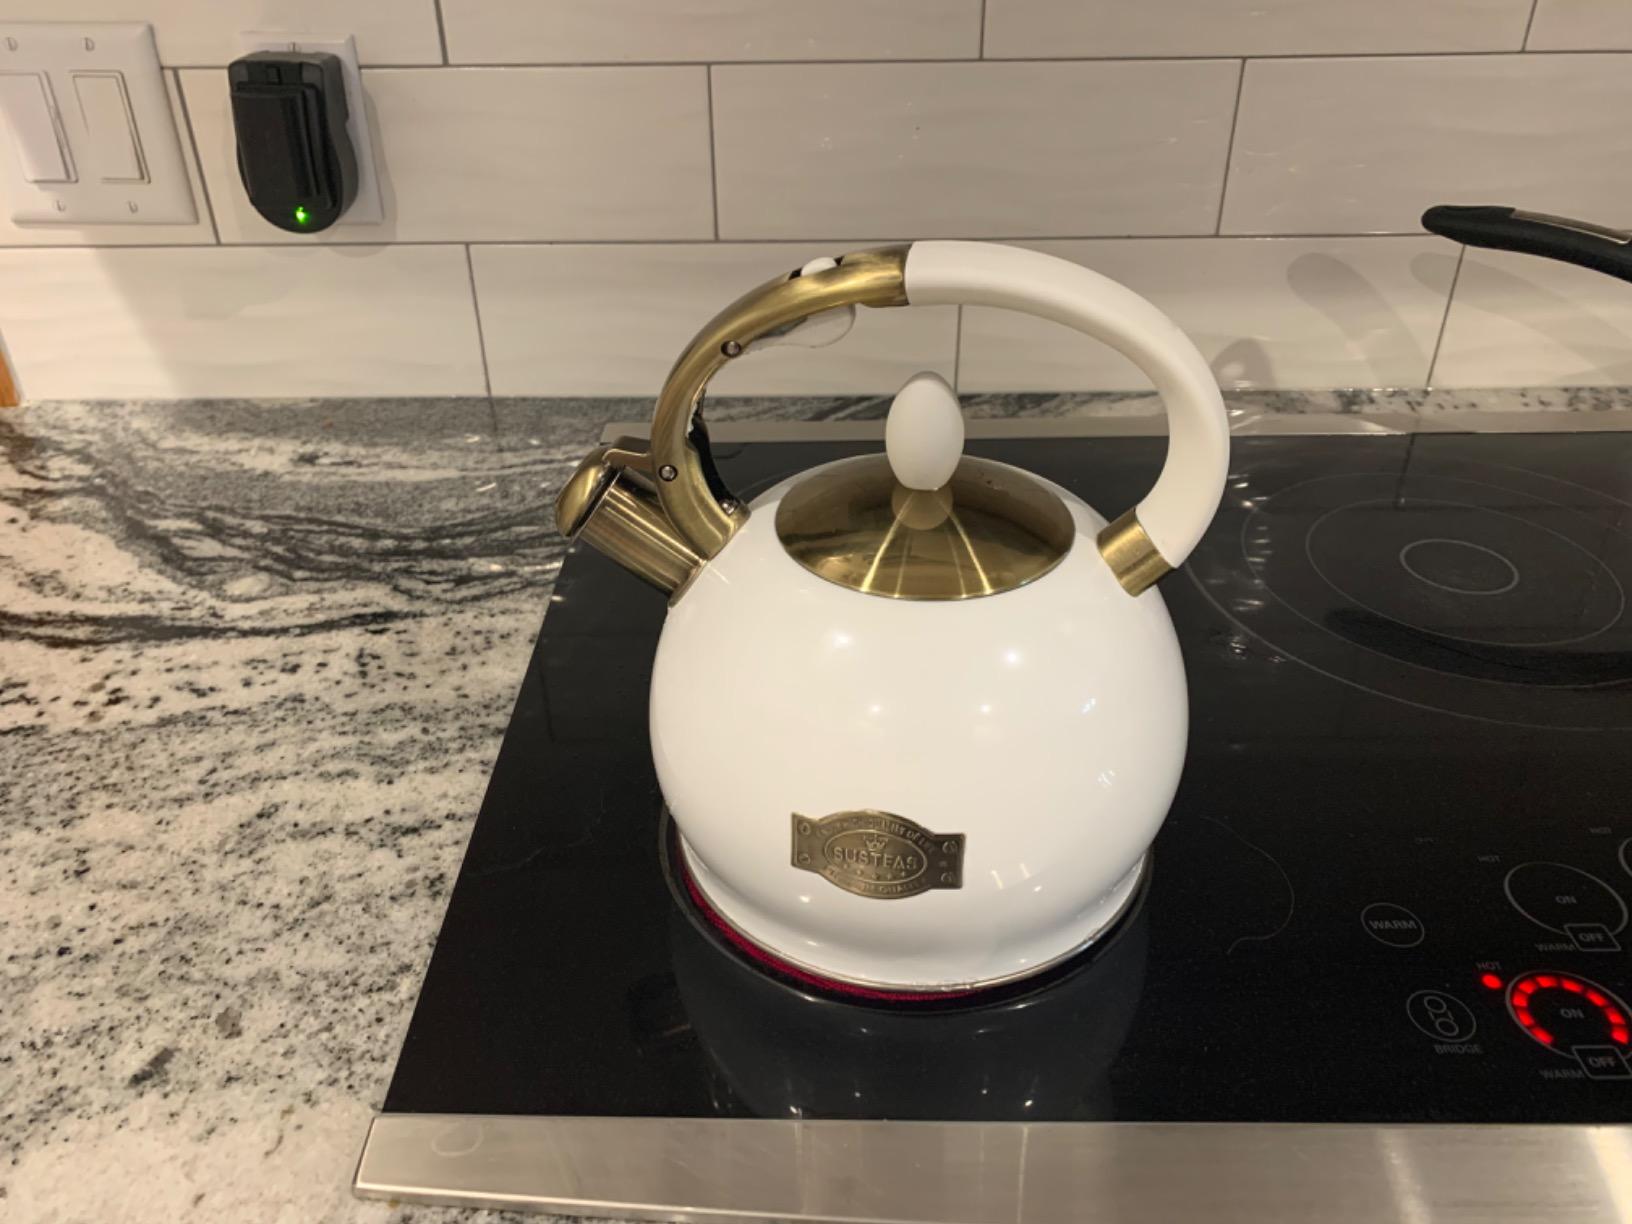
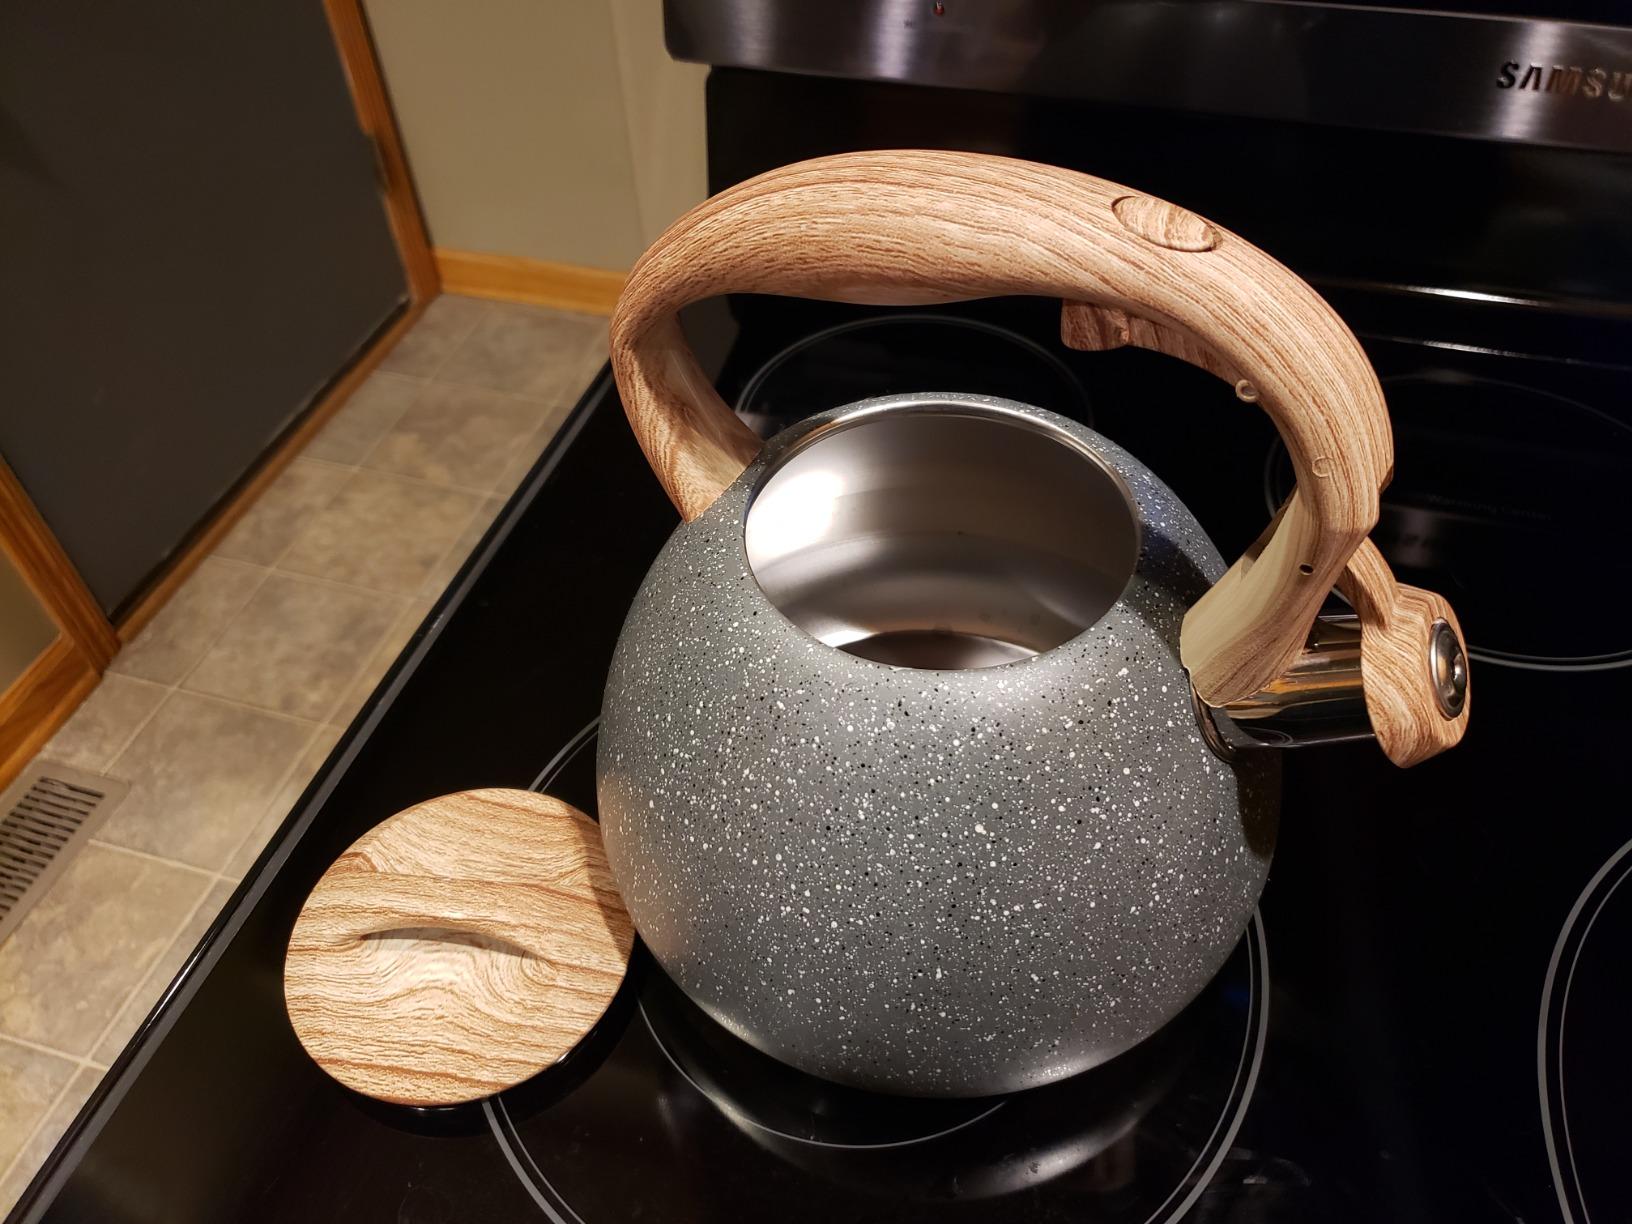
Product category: items_kettle
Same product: no